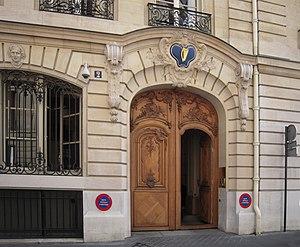
Armoiries de l'Irlande à l'hôtel de Breteuil, qui abrite l'ambassade d'Irlande à Paris.
L'ambassade d'Irlande en France est la représentation diplomatique de la République d'Irlande auprès de la République française. Elle est installée dans l'hôtel de Breteuil, dans le 16ᵉ arrondissement de Paris, la capitale du pays. Son ambassadeur est, depuis 2017, Patricia O'Brien.